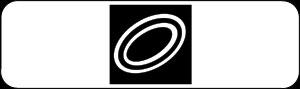
Une rocade est un axe routier militaire assurant la liaison entre plusieurs pénétrantes. Le terme est réutilisé du domaine militaire où une rocade permet de — par analogie avec le jeu d'échecs — de roquer des unités entre secteurs du front. Le terme est utilisé par le génie civil pour désigner une voie de circulation rapide urbaine qui contourne ou longe une agglomération. Une rocade peut relier deux villes, ou une voie périphérique qui contourne ou entoure une zone urbaine.